BMW 3 Series (E36)

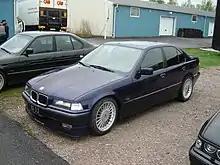
Alpina B3 3.2

E36-based Alpina production began in 1991 with the release of the Alpina B6 2.8/2, with an upgraded M50-derived engine. A Japanese market exclusive B6 2.8/2 wagon was produced between 1996 and 1998.